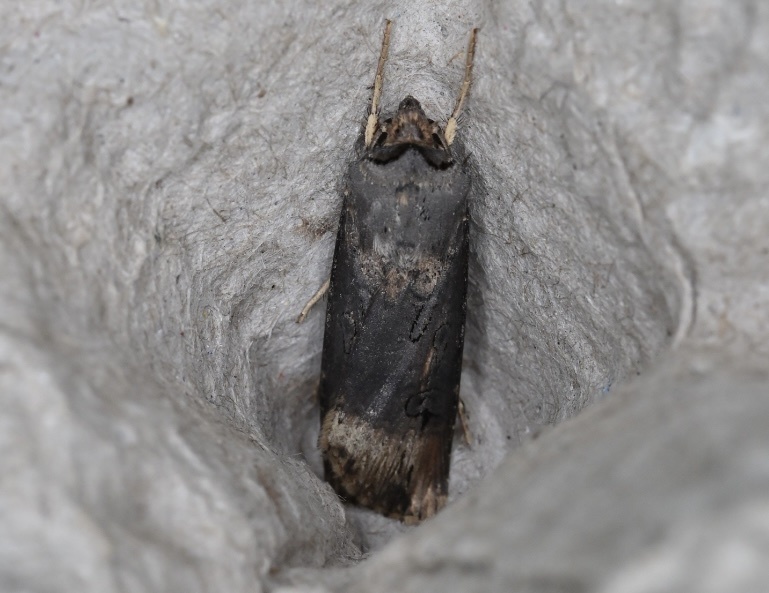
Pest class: cutworms